Cultural governance

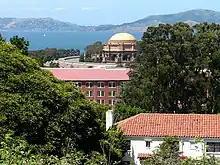
The Presidio of San Francisco in 1996 fell under the governance of The Presidio Trust, which forms partnerships with companies including Lucasfilm and Disney to develop and occupy properties.

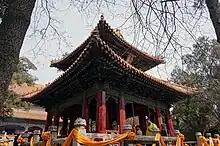
Tourist business for Temple of Confucius (a World Heritage Site) in Qufu, Shandong since 2000 has been controlled by the Shandong Confucius International Tourism Co. Ltd., 50% owned by Overseas Chinese Town Limited.

Cultural governance is governance of culture. It includes cultural policy made by governments but extends also to cultural influence exerted by non-state actors and to policies which influence culture indirectly.